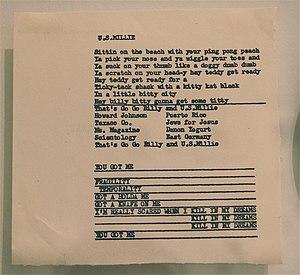
The Pictures Generation, 1974-1984 est une exposition qui s'est déroulée du 29 avril au 2 août 2009 au Metropolitan Museum of Art de New York. Le nom vient de Pictures, une exposition organisée par le critique d'art Douglas Crimp en 1977, à la galerie Artists Space de New York. Dans son catalogue pour l'expo de 1977 puis dans l'essai plus élaboré de 1979 publié dans la revue Octobre, Crimp définit un cadre pour décrire les thèmes communs dans le travail des cinq artistes présentés. En général, ces artistes ont un intérêt dans la représentation des images et aux références à des médias de masse qu'ils ont exploré à travers les “processus de citation, l'attente, l'encadrement et la mise en scène.”